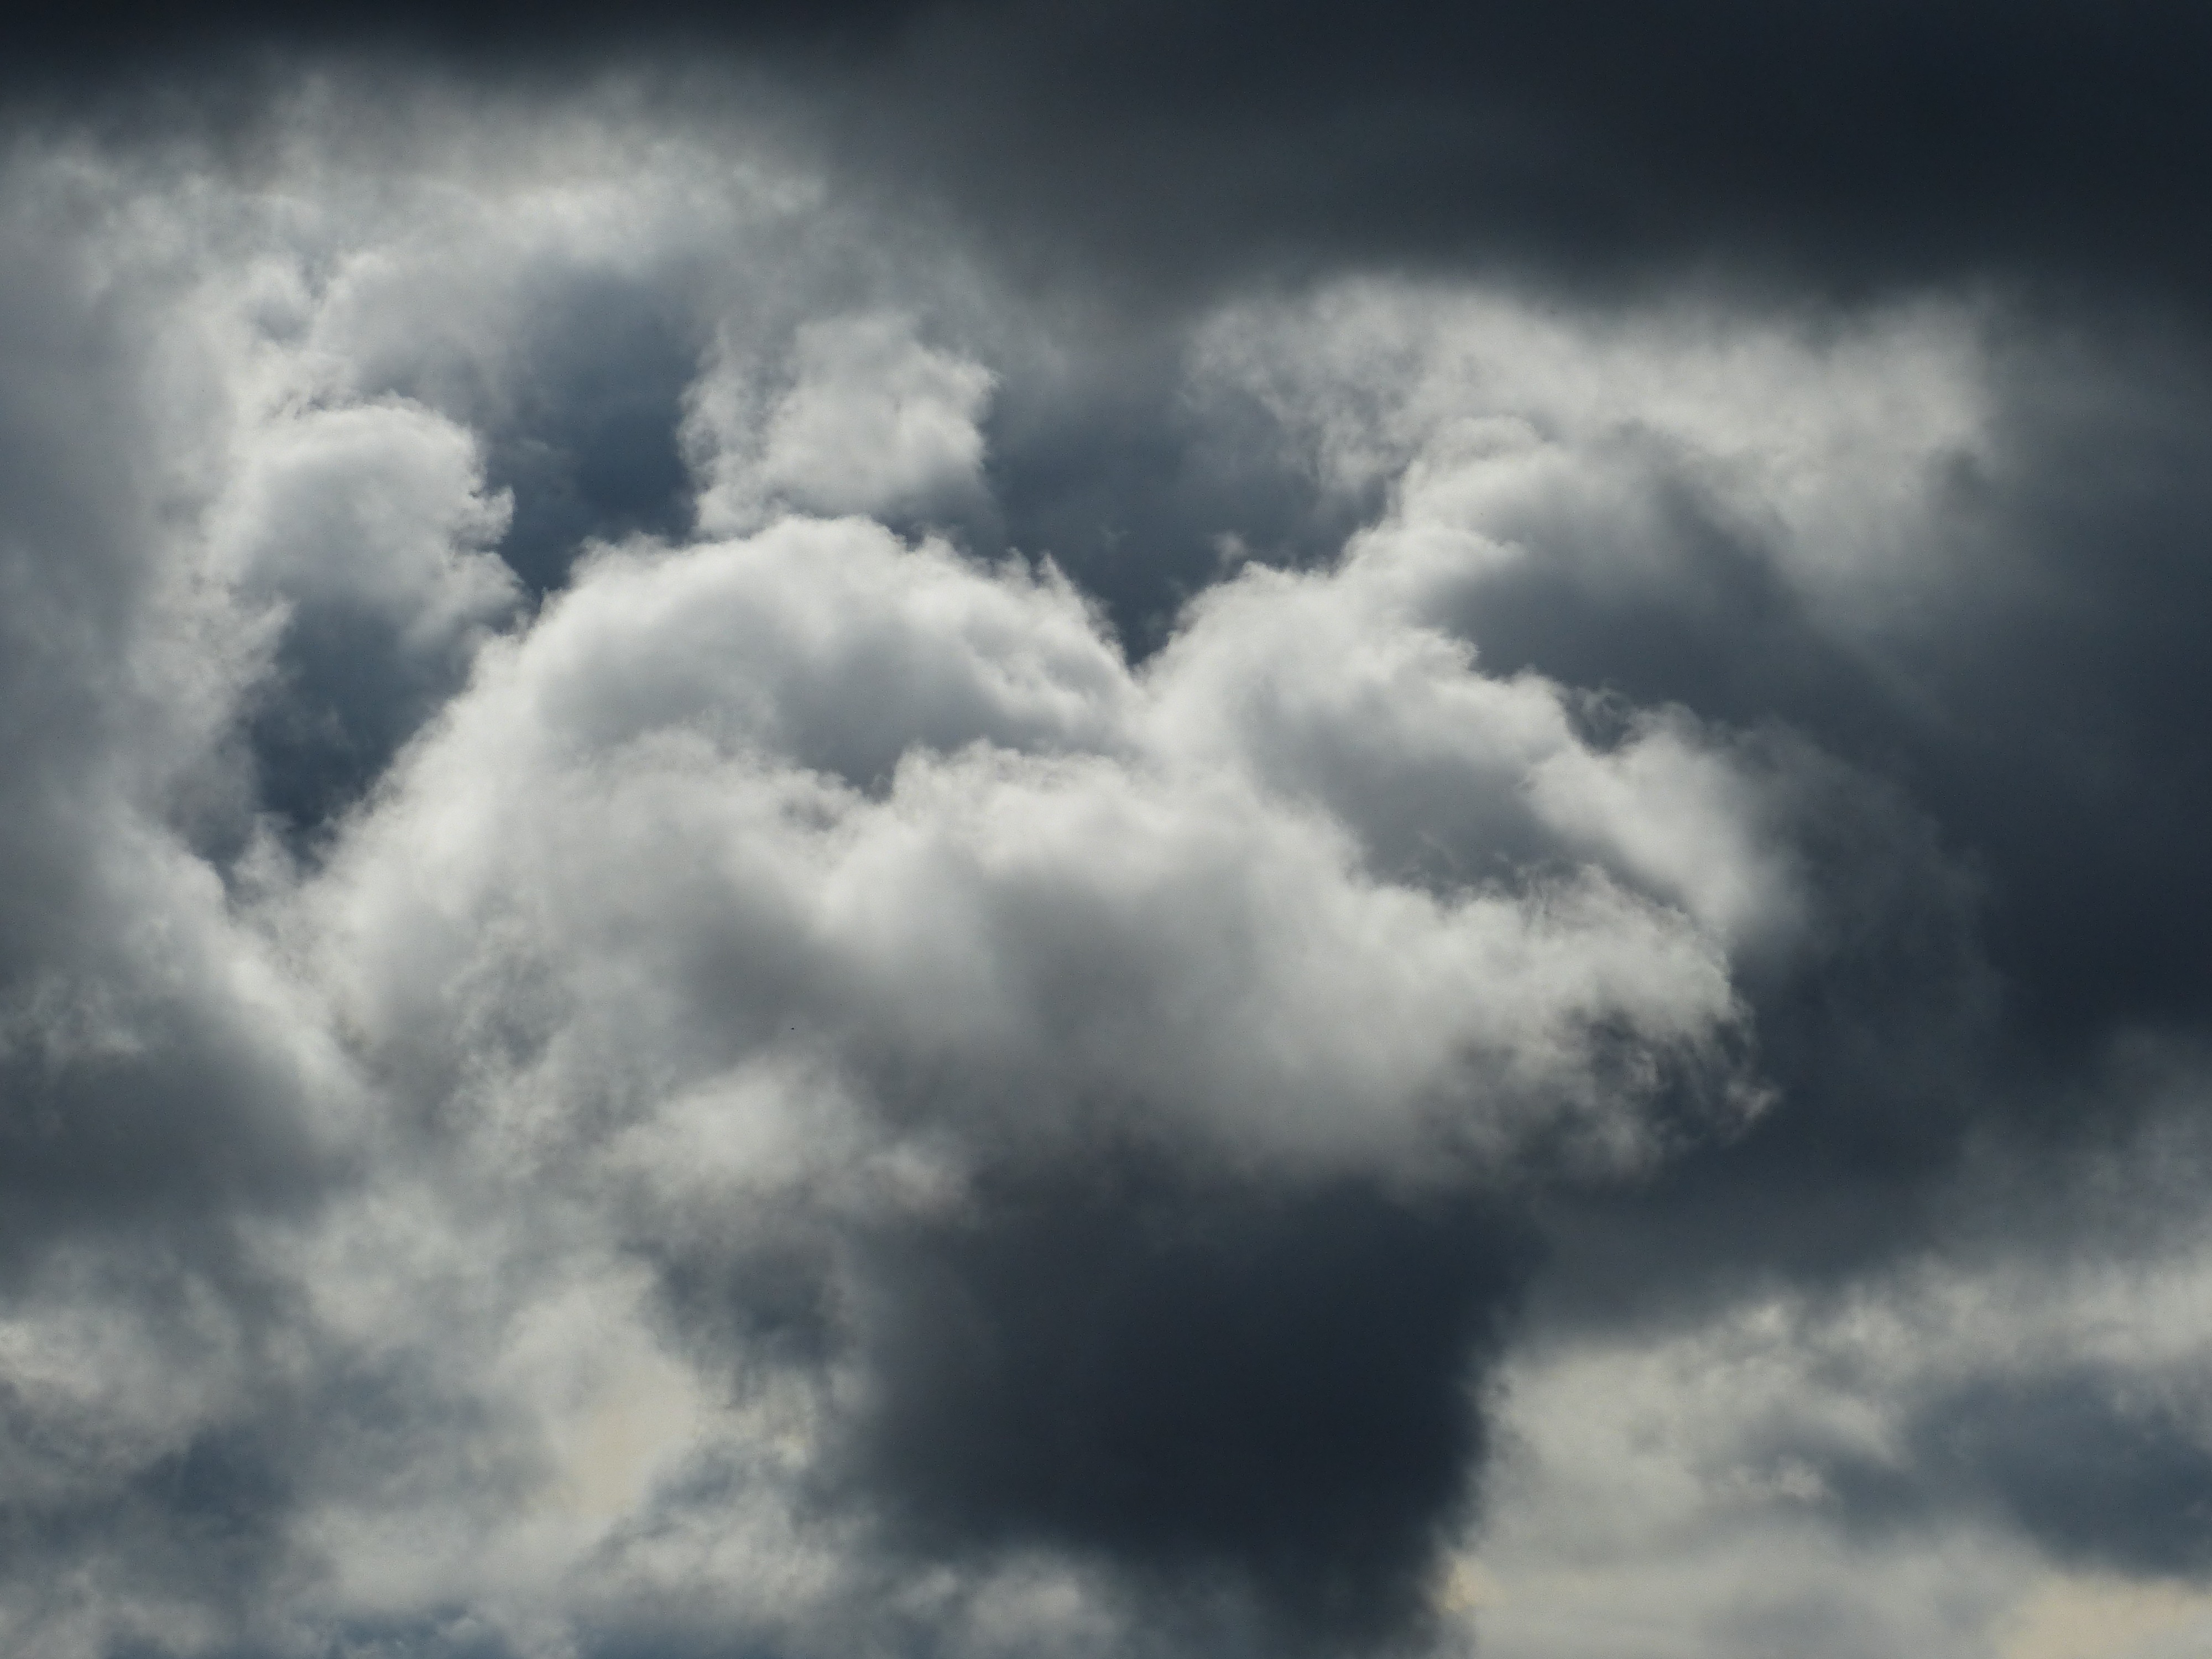
cloud, black and white, sky, cloudy, atmosphere, daytime, weather, cumulus, covered, monochrome, clouds, climate, forward, meteorology, cloudiness, weather phenomenon, meteorological phenomenon